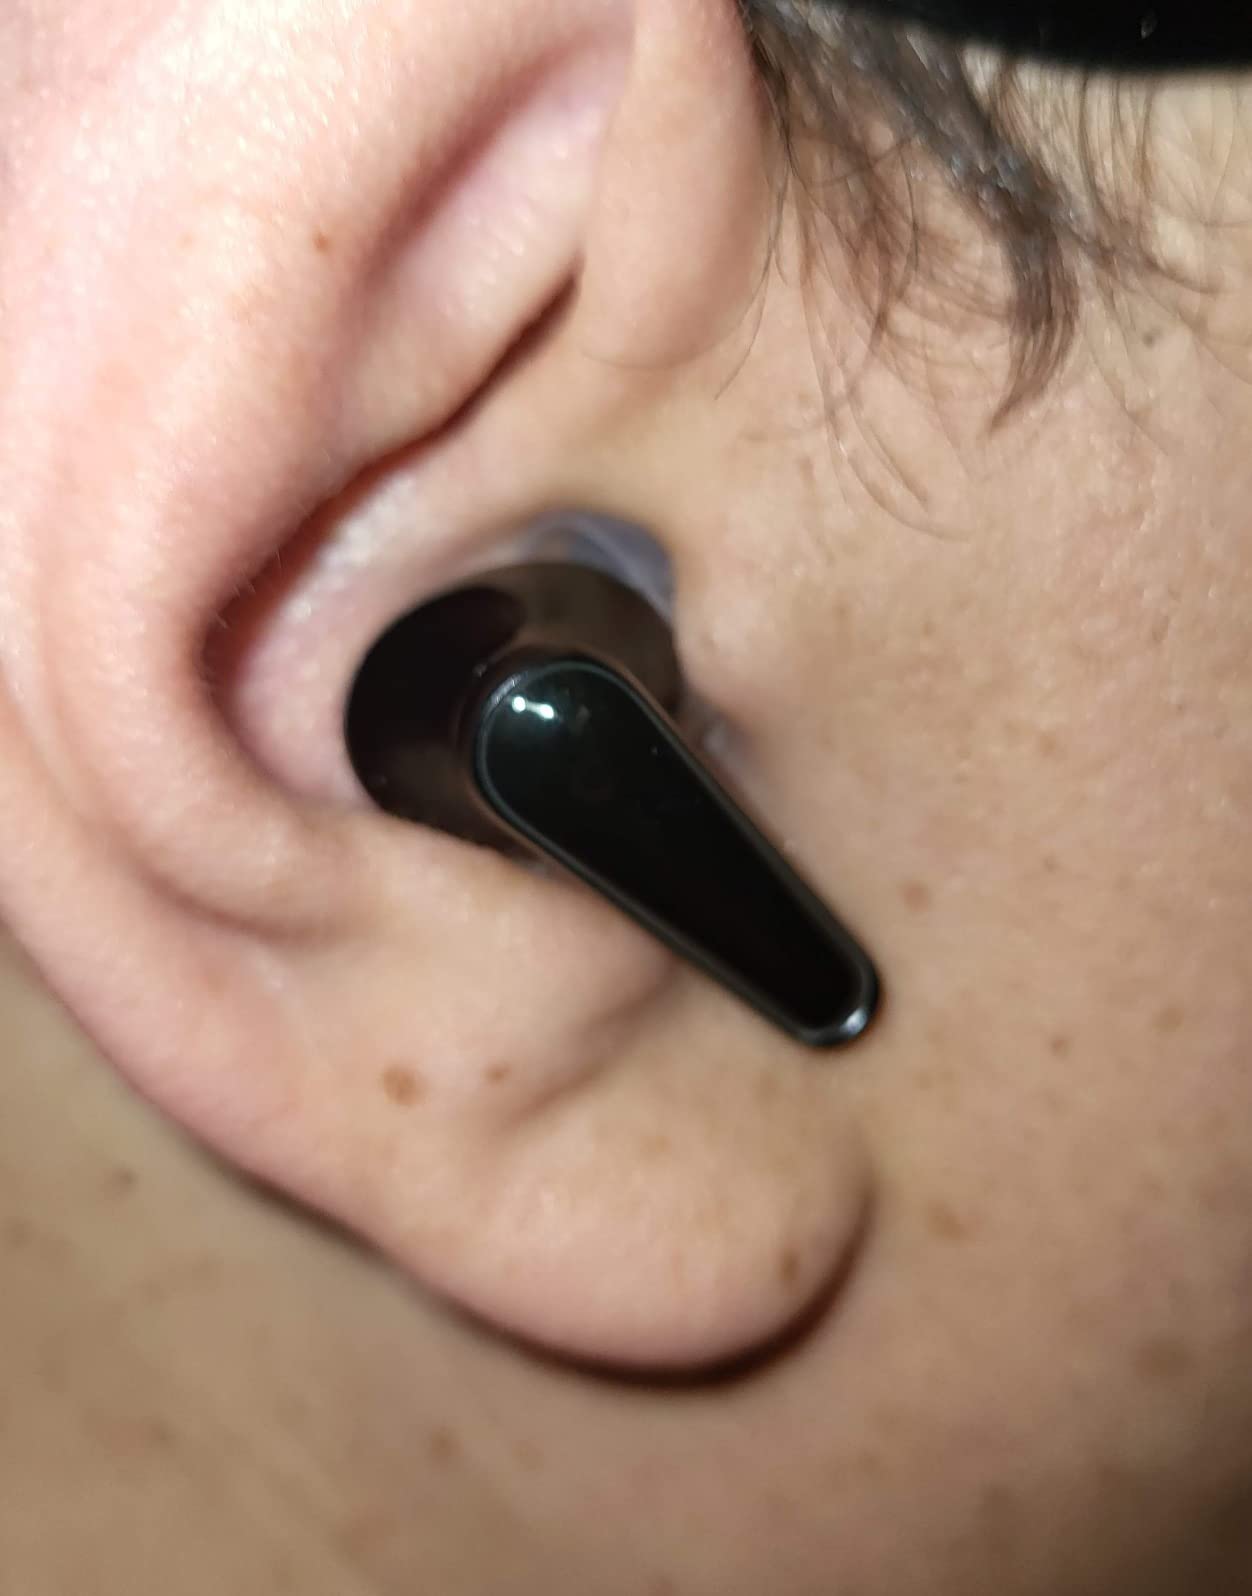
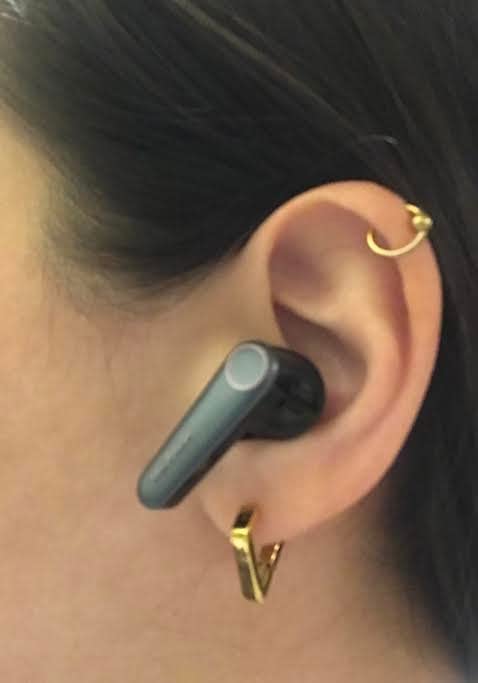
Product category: earbuds
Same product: no